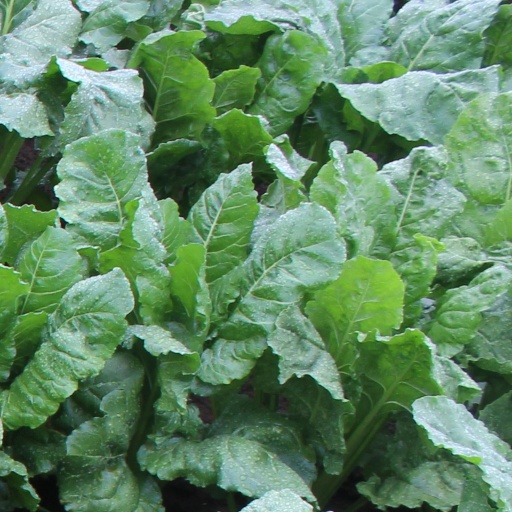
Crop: sugar beet